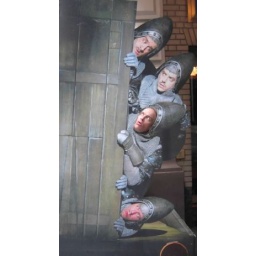
This is me standing in for the actor who got stuck on the N train before Monty Python's Spamalot...j/k!